HMS Evadne

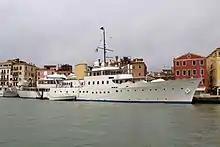
Yacht "Marala" in Venice in 2012

Following the war, "Evadne" returned to civil life as a yacht. By September 1950 she had been sold to a private British company (Zapla Ltd), renamed "Zapala" for the use of the American businessman R. J. Reynolds Jr., of the eponymous tobacco company, initially for a world cruise. Reynolds owned Sapelo Island on the Atlantic coast of Georgia, known by Spanish colonists as Zapala.